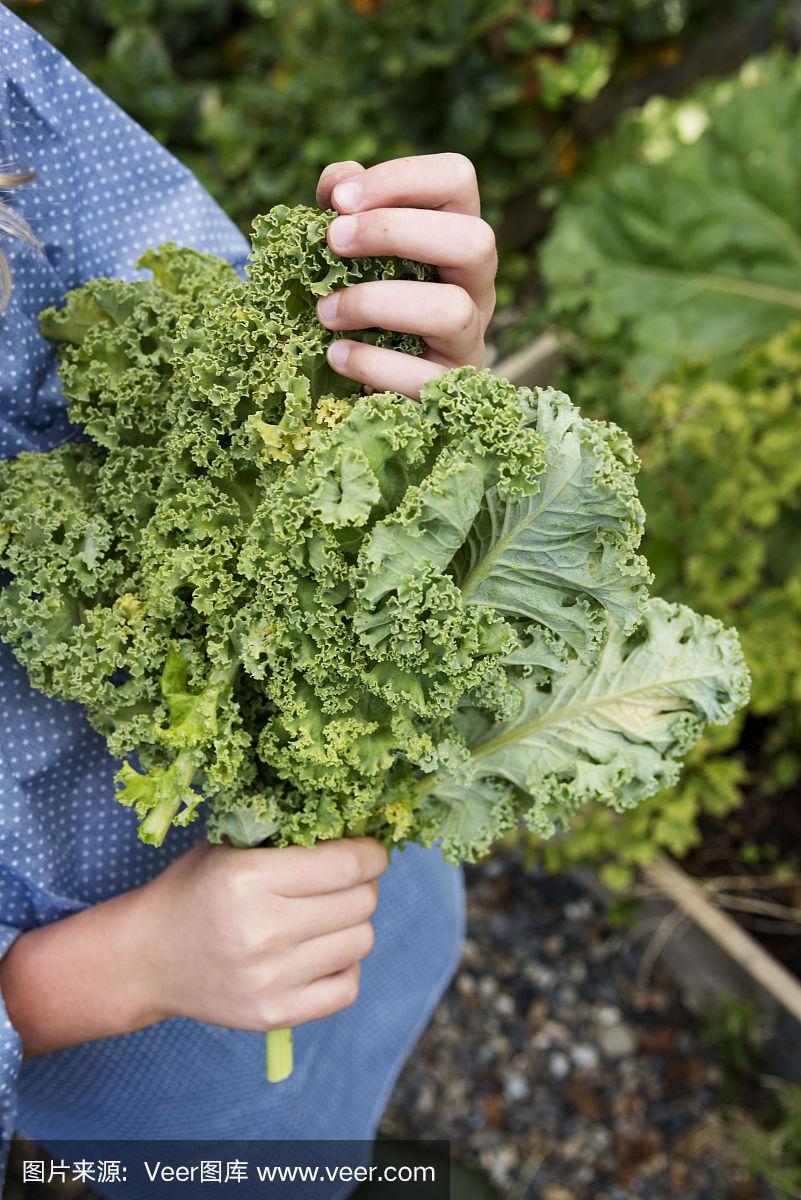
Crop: unknown
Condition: cabbage